Lambertseter Line

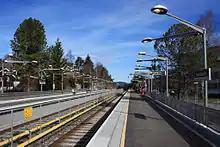
Brattlikollen Station in 2014, after its renovation

The Lambertseter Line proper is served by Line 4 of the Oslo Metro. Most of the week it runs four services per hour, although there are reduced services during late evenings and parts of the weekend. Line 4 runs through the Common Tunnel and continues along the Ring Line, Løren Line and Grorud Line towards Vestli. Supplemental service is provided by Line 1 which connects to the Holmenkollen Line towards Frognerseteren (station) in the west. Operations of the lines are done by Sporveien T-banen on contract with Ruter, the public transport authority in Oslo and Akershus. The infrastructure itself is owned by Sporveien, a municipal company. Service is provided using MX3000 three- and six-car trains. Travel time from Bergkrystallen to Brynseng is 12 minutes and from Bergkrystallen to Stortinget is 22 minutes. The line had 8,000 weekday average boarding passengers in 2002, making it the least trafficked of the eastern metro lines.